Scuba skills

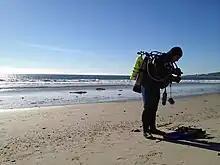
Pre-dive check before a surf entry

Pre-dive checks include equipment inspection and function testing, and review of the dive plan with the team. Such checks can reveal problems that could make it necessary to abort the dive, including some which could potentially be fatal.